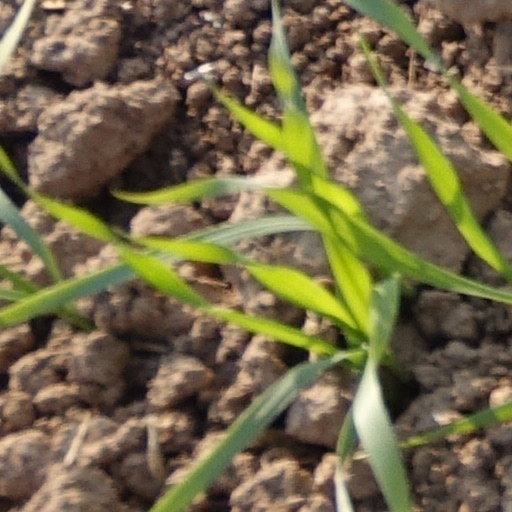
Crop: wheat